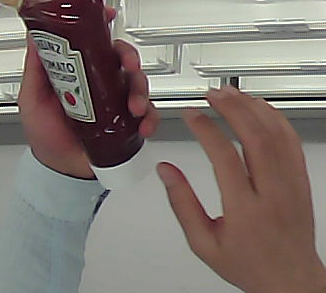
Product: heinz_ketchup